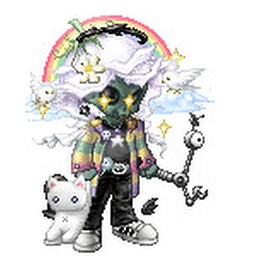
i got asked if i was boy or girl many times walkin around towns